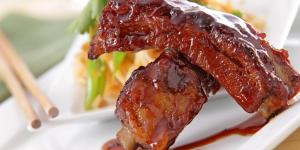
costillitas chinas